Harold Leventhal (judge)

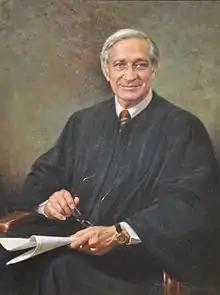
Official portrait, 1991

Harold Leventhal (January 5, 1915 – November 20, 1979) was a United States circuit judge of the United States Court of Appeals for the District of Columbia Circuit.